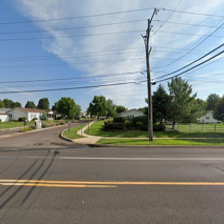
Label: streetView